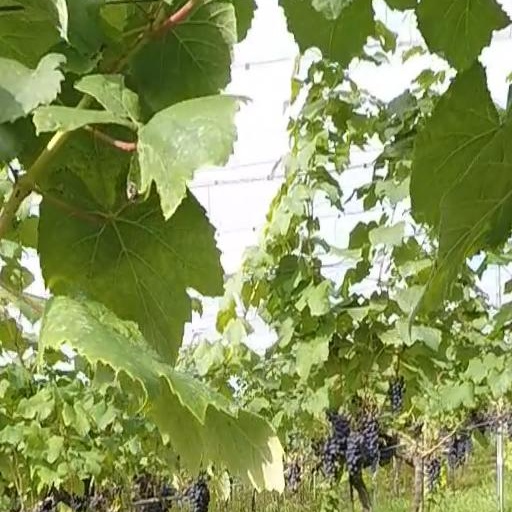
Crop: grape